University and Jepson Herbaria

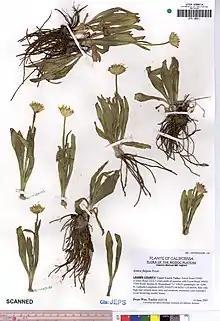
Jepson Herbarium specimen of "Arnica fulgens", a vascular plant from California

The University and Jepson Herbaria are two herbaria that share a joint facility at the University of California, Berkeley holding over 2,200,000 botanical specimens, the largest such collection on the US West Coast. These botanical natural history museums are on the ground floor of the Valley Life Sciences Building on the main campus of the university in Berkeley, California. There are ancillary collections such as the Marine Algal Collection, Fruit & Cone Collection, Horticultural Herbarium and Spirit Collection. The herbaria hold many type specimens, especially of Western North American and Pacific Rim plants. Holotypes are maintained separately for both herbaria. The Charterhouse School Herbarium is housed separately within the University Herbarium. The Herbaria have an open house every year on Cal Day with a range of activities for children and adults, and the Jepson Herbarium runs a series of workshops and public programs focusing on botanical education and the flora of California throughout the year.